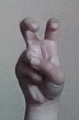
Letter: toot